Mexican War of Independence

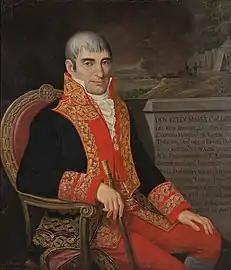
Félix María Calleja, royalist military commander and then viceroy of New Spain

In an important step, Rayón organized the "Suprema Junta Gubernativa de América" (Supreme National Governing Junta of America), which claimed legitimacy to lead the insurgency. Rayón articulated "Elementos constitucionales", which states that "Sovereignty arises directly from the people, resides in the person of Ferdinand VII, and is exercised by the "Suprema Junta Gubernativa de América". The Supreme Junta generated a flood of detailed regulations and orders. On the ground, Father José María Morelos pursued successful military engagements, accepting the authority of the Supreme Junta. After winning victories and taking the port of Acapulco, then the towns Tixtla, Izúcar, and Taxco, Morelos was besieged for 72 days by royalist troops under Calleja at Cuautla. The Junta failed to send aid to Morelos. Morelos's troops held out and broke out of the siege, going on to take Antequera, (now Oaxaca). The relationship between Morelos and the Junta soured, with Morelos complaining, "Your disagreements have been of service to the enemy."